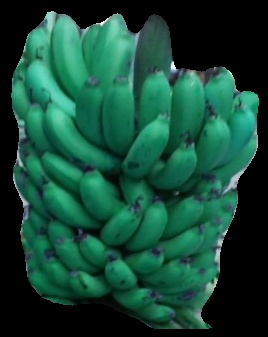
Variety: pachbale
Grade: grade2